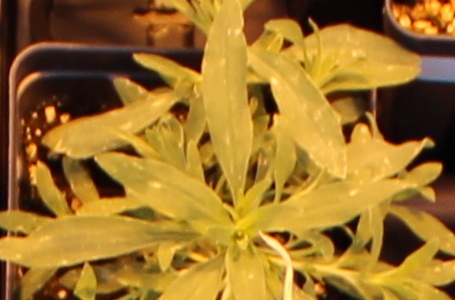
Label: Kochia